War of Chioggia

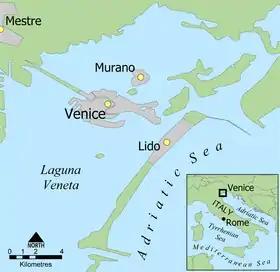
Lido and Venice.

On the arrival of Pietro Doria, with reinforcements, the Genoese appeared off the Lido, the outer barrier of the lagoon of Venice, in July, and in August they entered on a combined naval and military attack on the city, in combination with the Paduans under the Carraresi and the Hungarians.